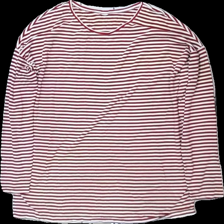
View: front
Type: Top
Category: Ladies
Brand: Not in the list
Colors: White, Red
Material: 72% viskos 28% polyester
Pattern: Striped
Cut: C-collar
Season: All
Price range: <50
Recommended usage: Reuse
Description: långärmad tröja